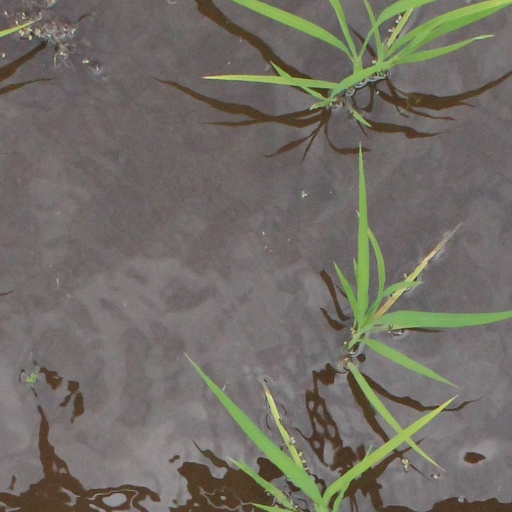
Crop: rice